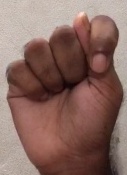
ASL sign: T